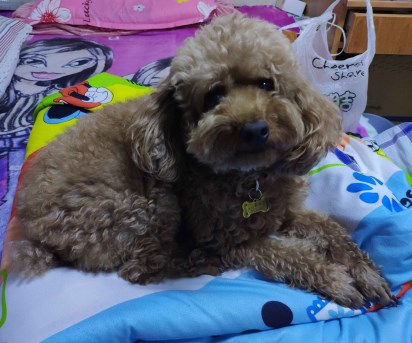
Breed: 7449-n000128-teddy